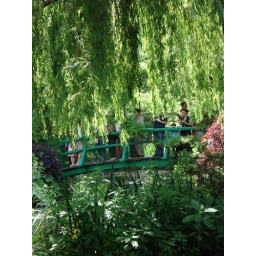
Picture in green and pink